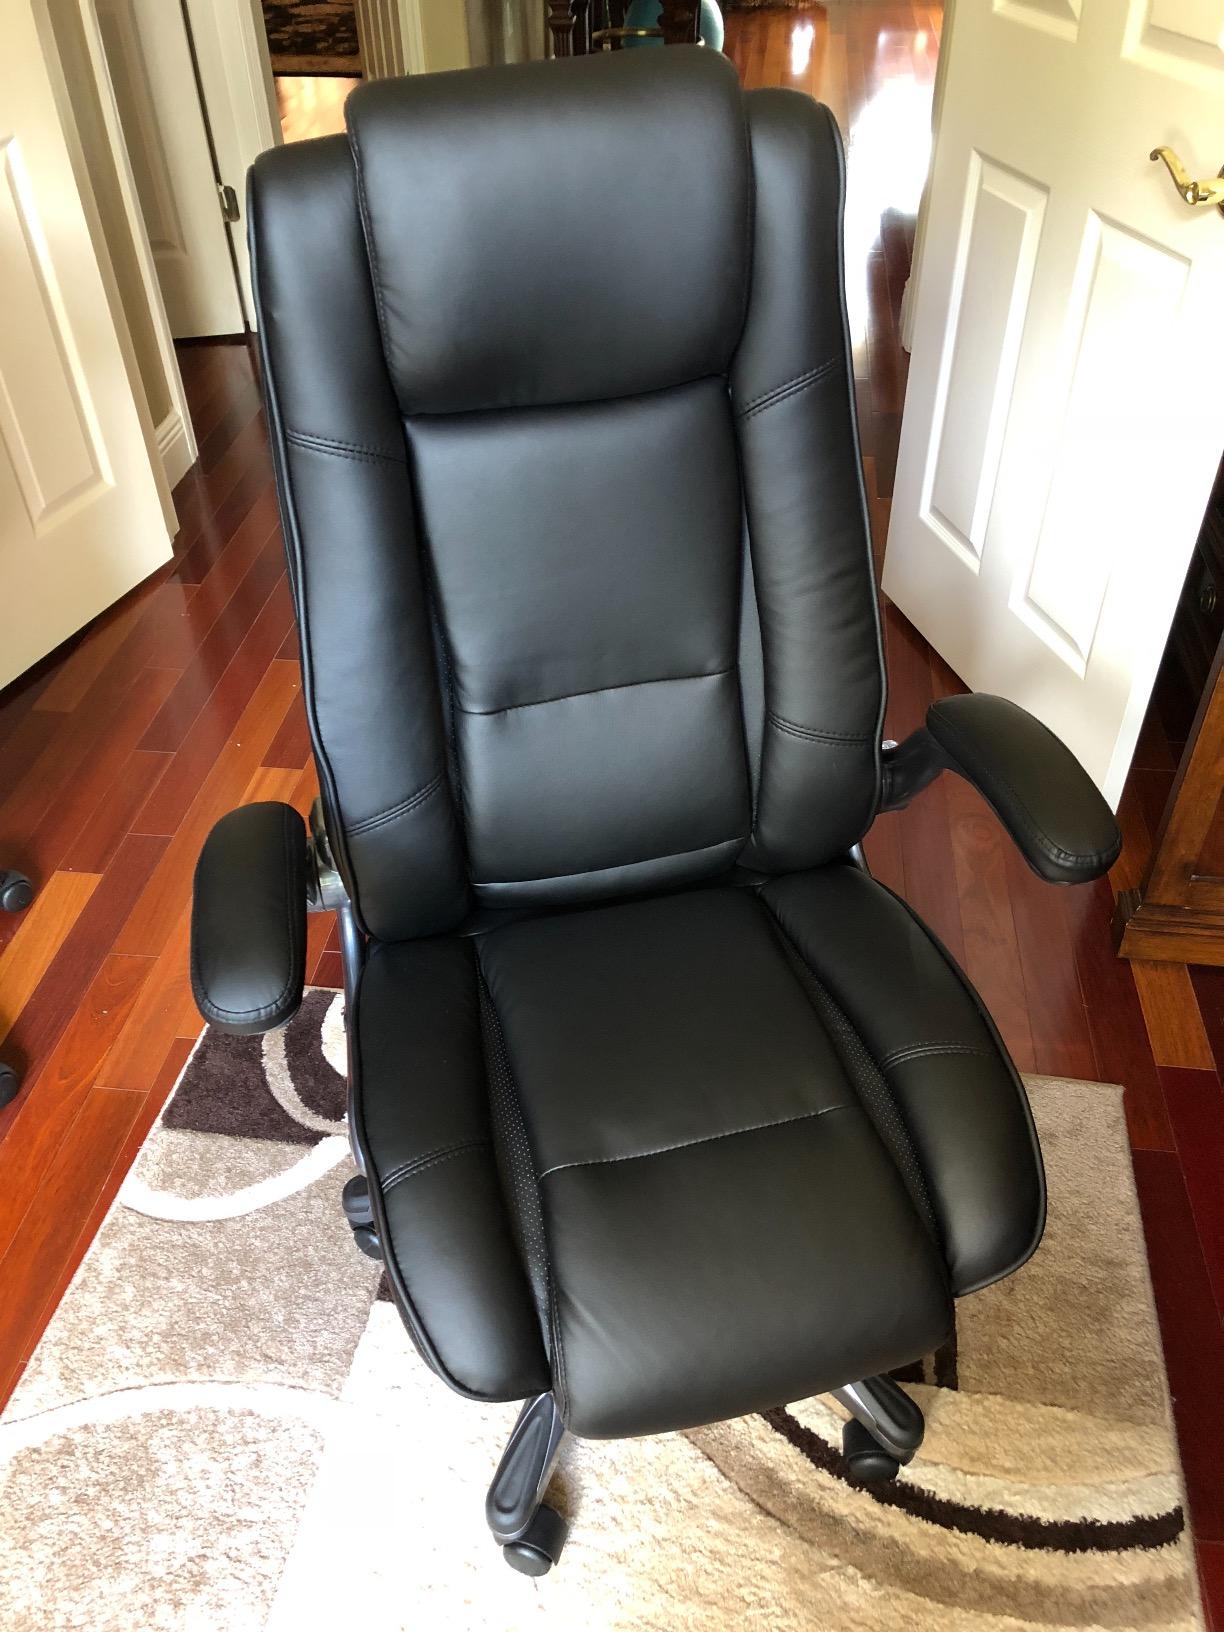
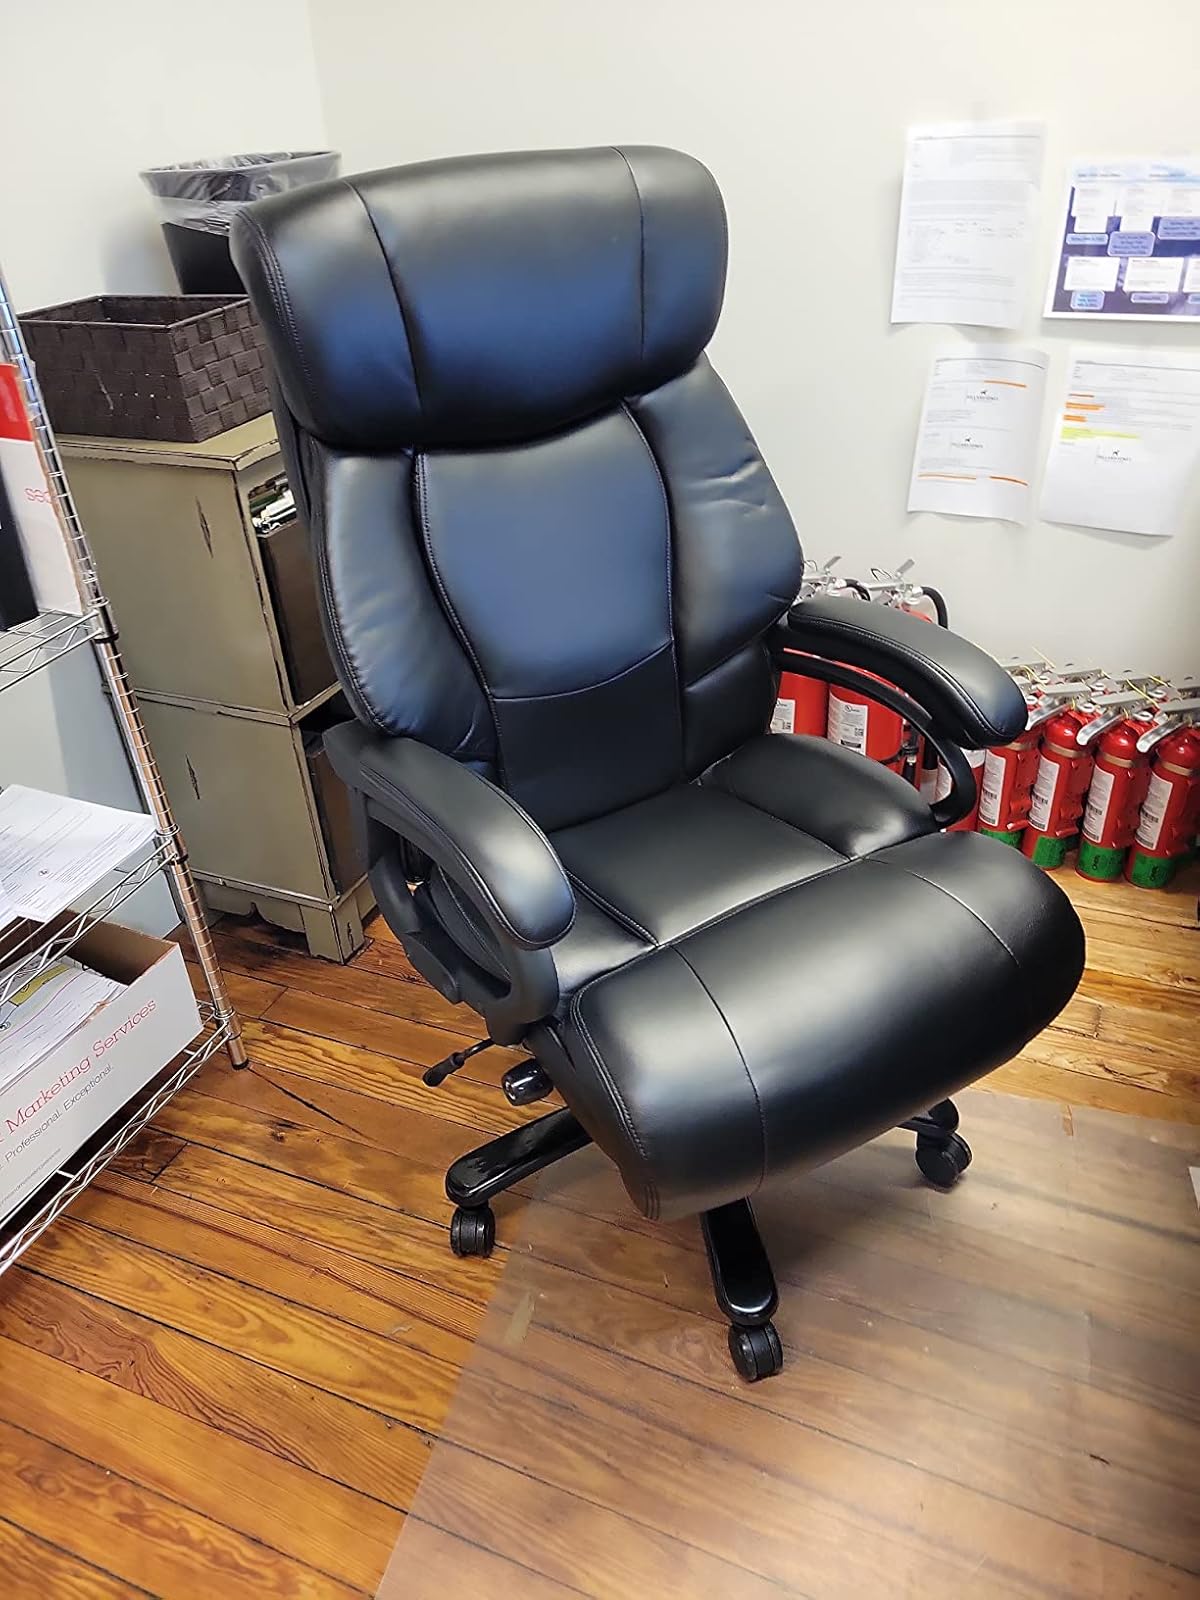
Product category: items_chair
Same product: no